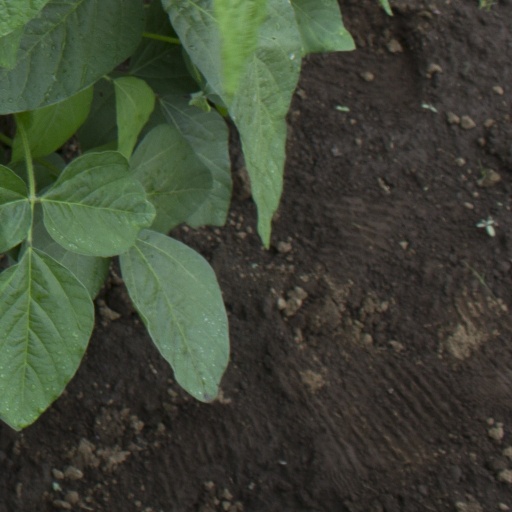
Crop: soybean